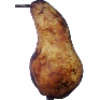
Label: pear_abate